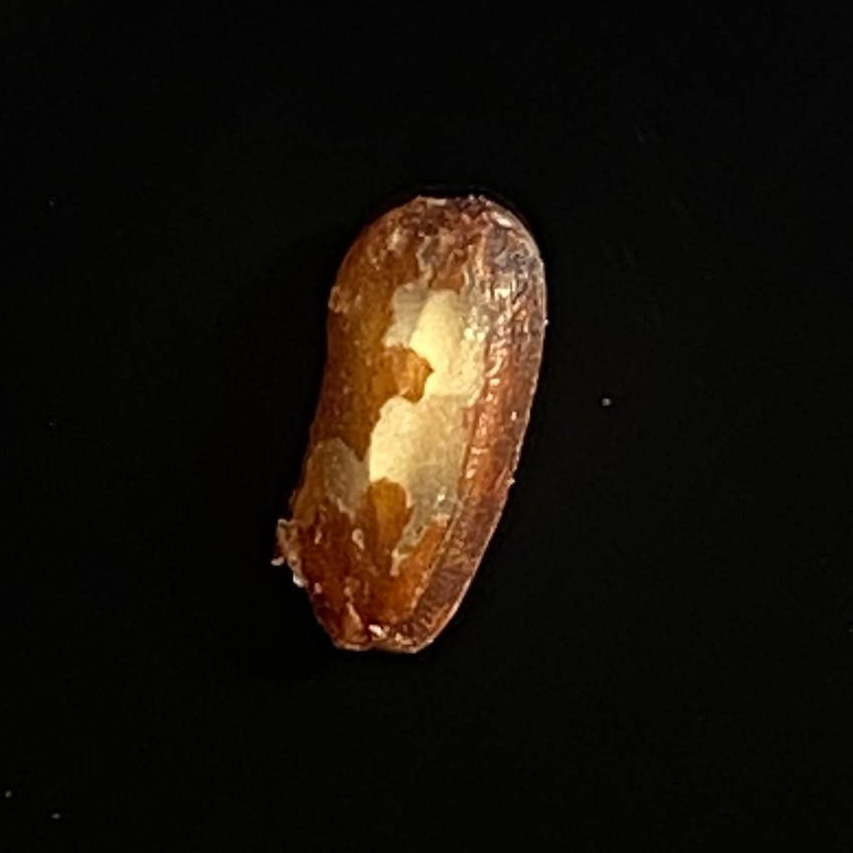
Rice variety: Lal_Biroi